Indonesian Army

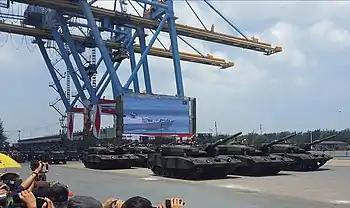
Leopard 2 tanks during parade at the ceremony of the Indonesian National Armed Forces Day

The Army Strategic Reserve Command, better known by its abbreviation Kostrad is the Indonesian Army's strategic operational command. It is a corps-level command which has around 40,000 troops, organized into three divisions. It also supervises operational readiness among all commands and conducts defence and security operations at the strategic level in accordance with policies of the TNI commander. Green berets are worn by its personnel, and it is the main basic warfare combat unit of the Indonesian Army.